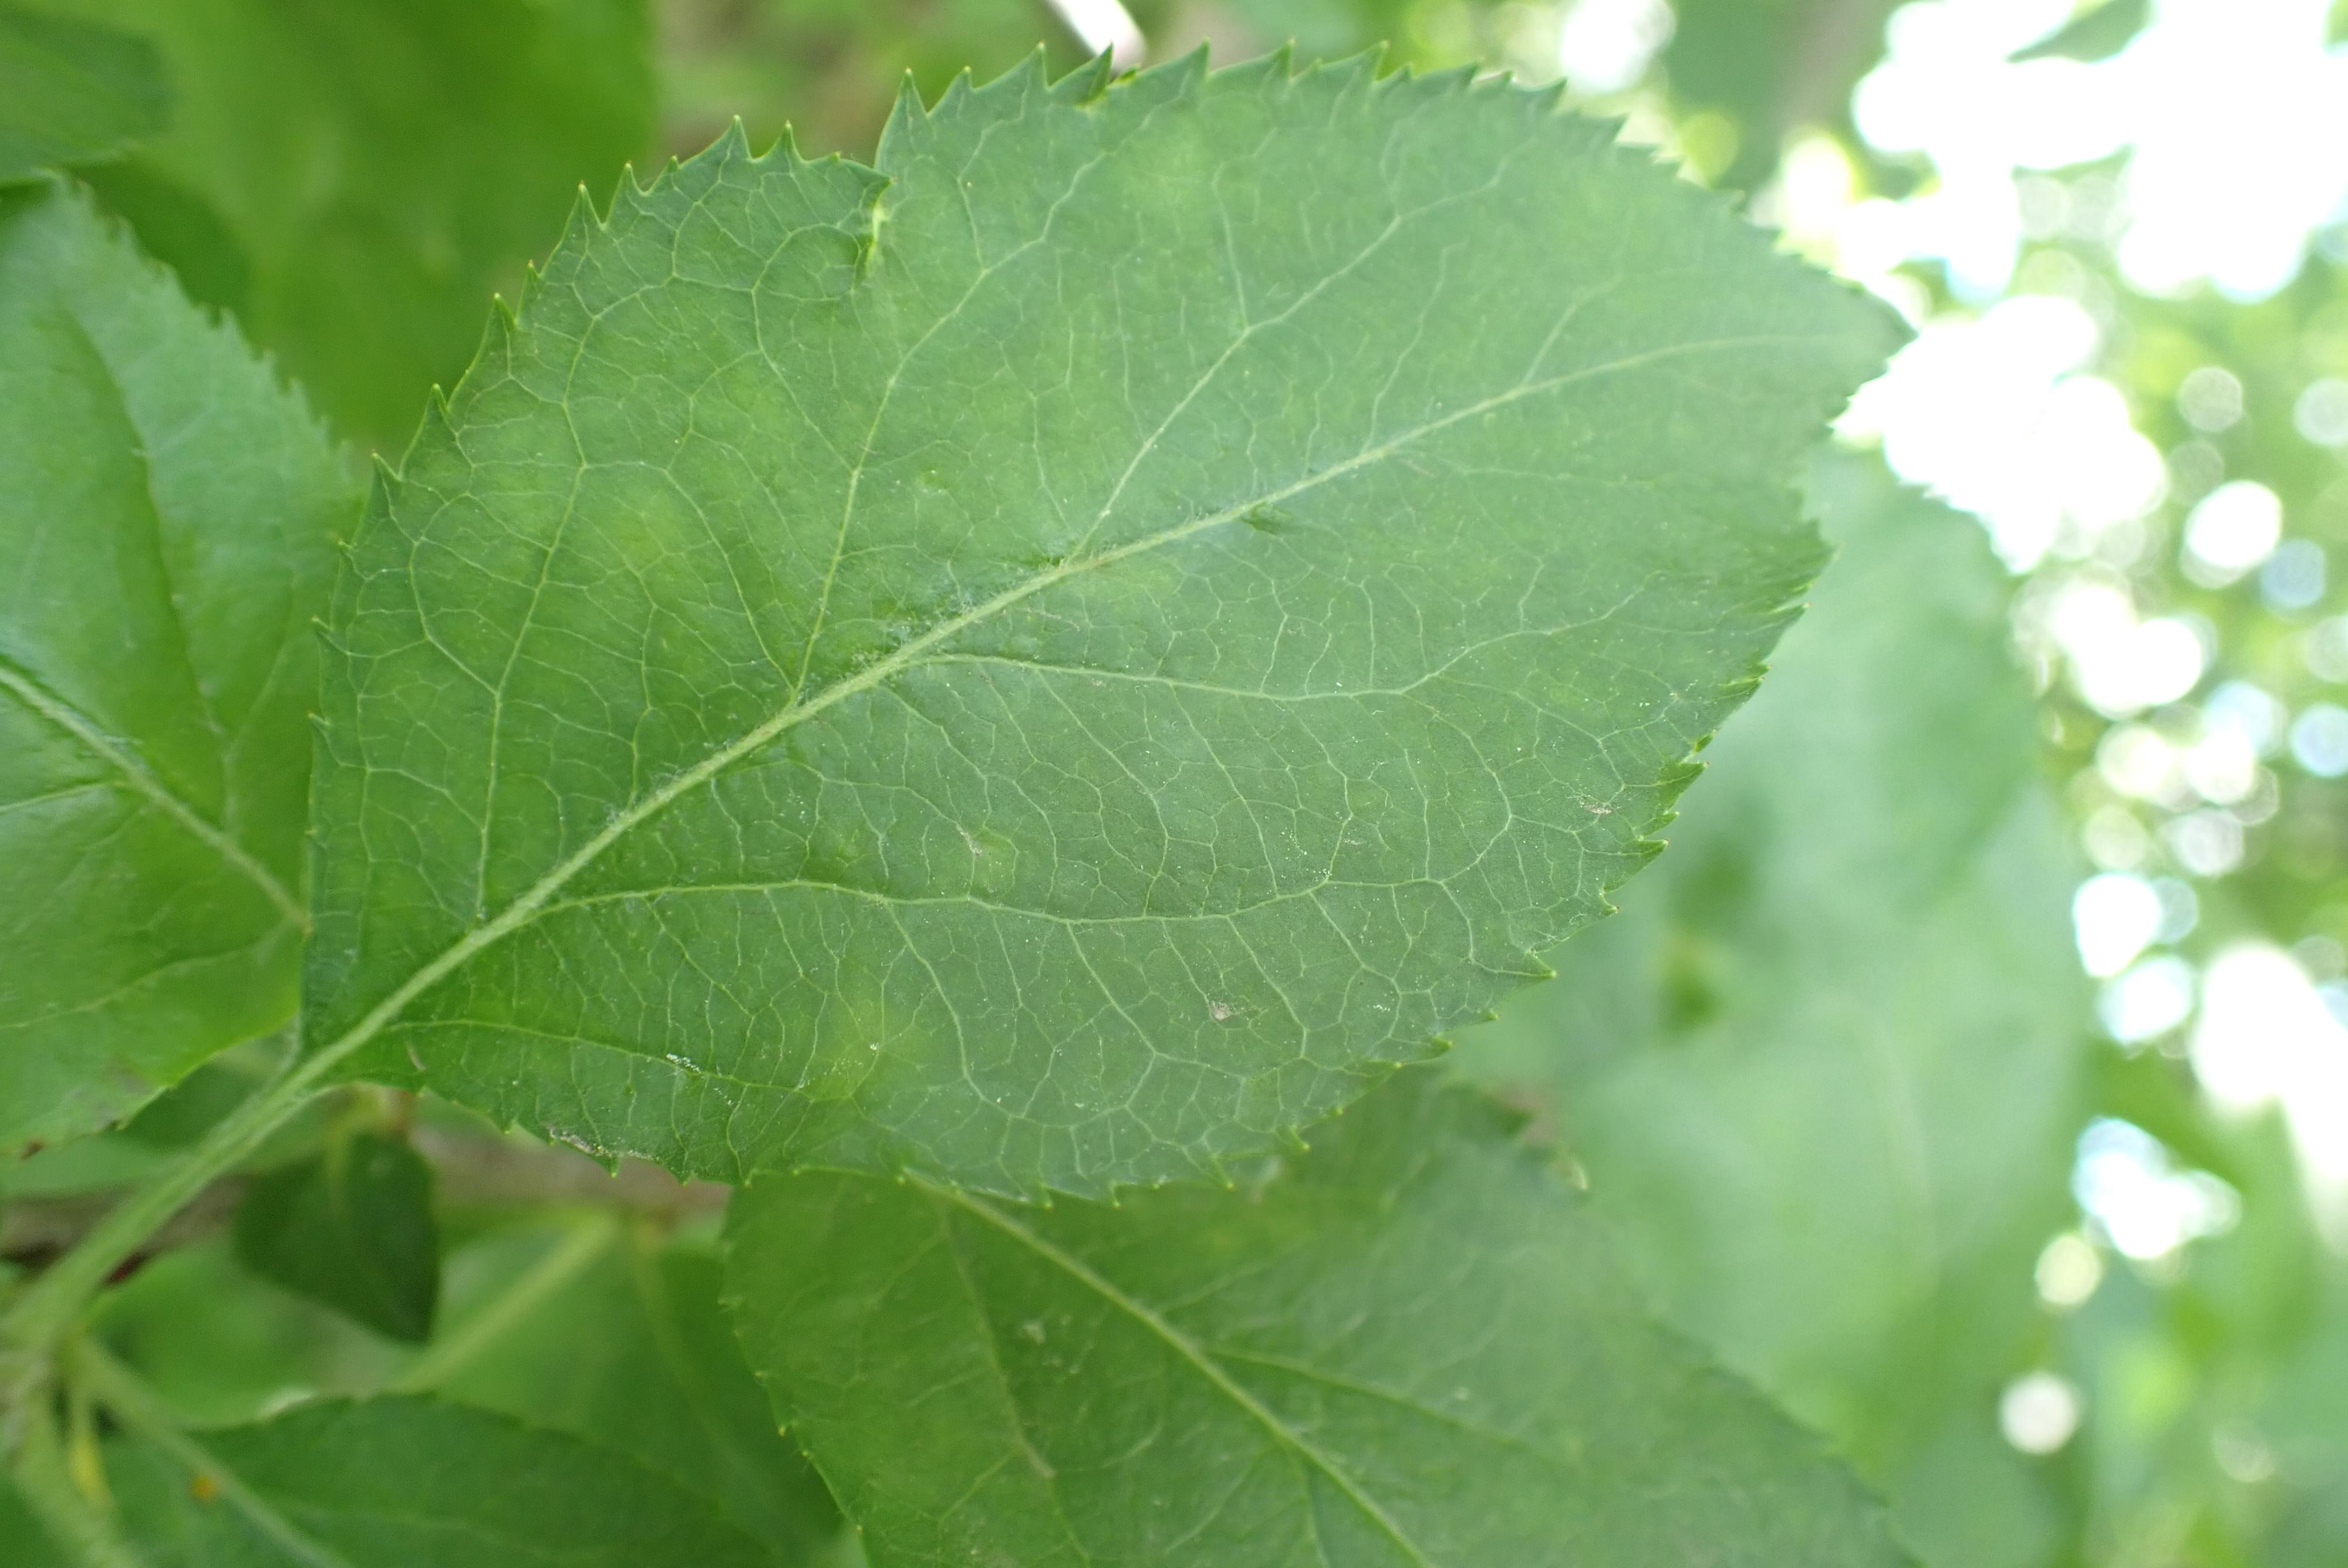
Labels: scab